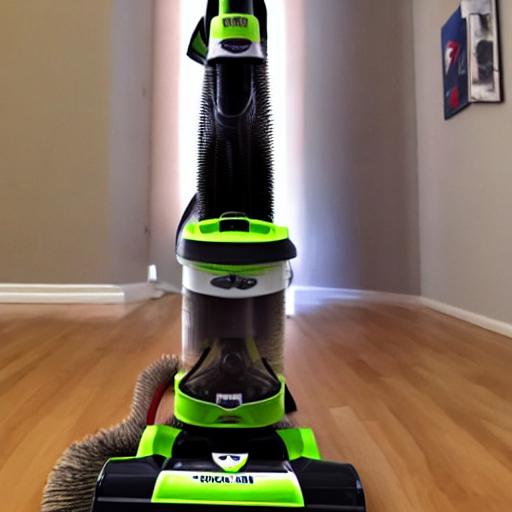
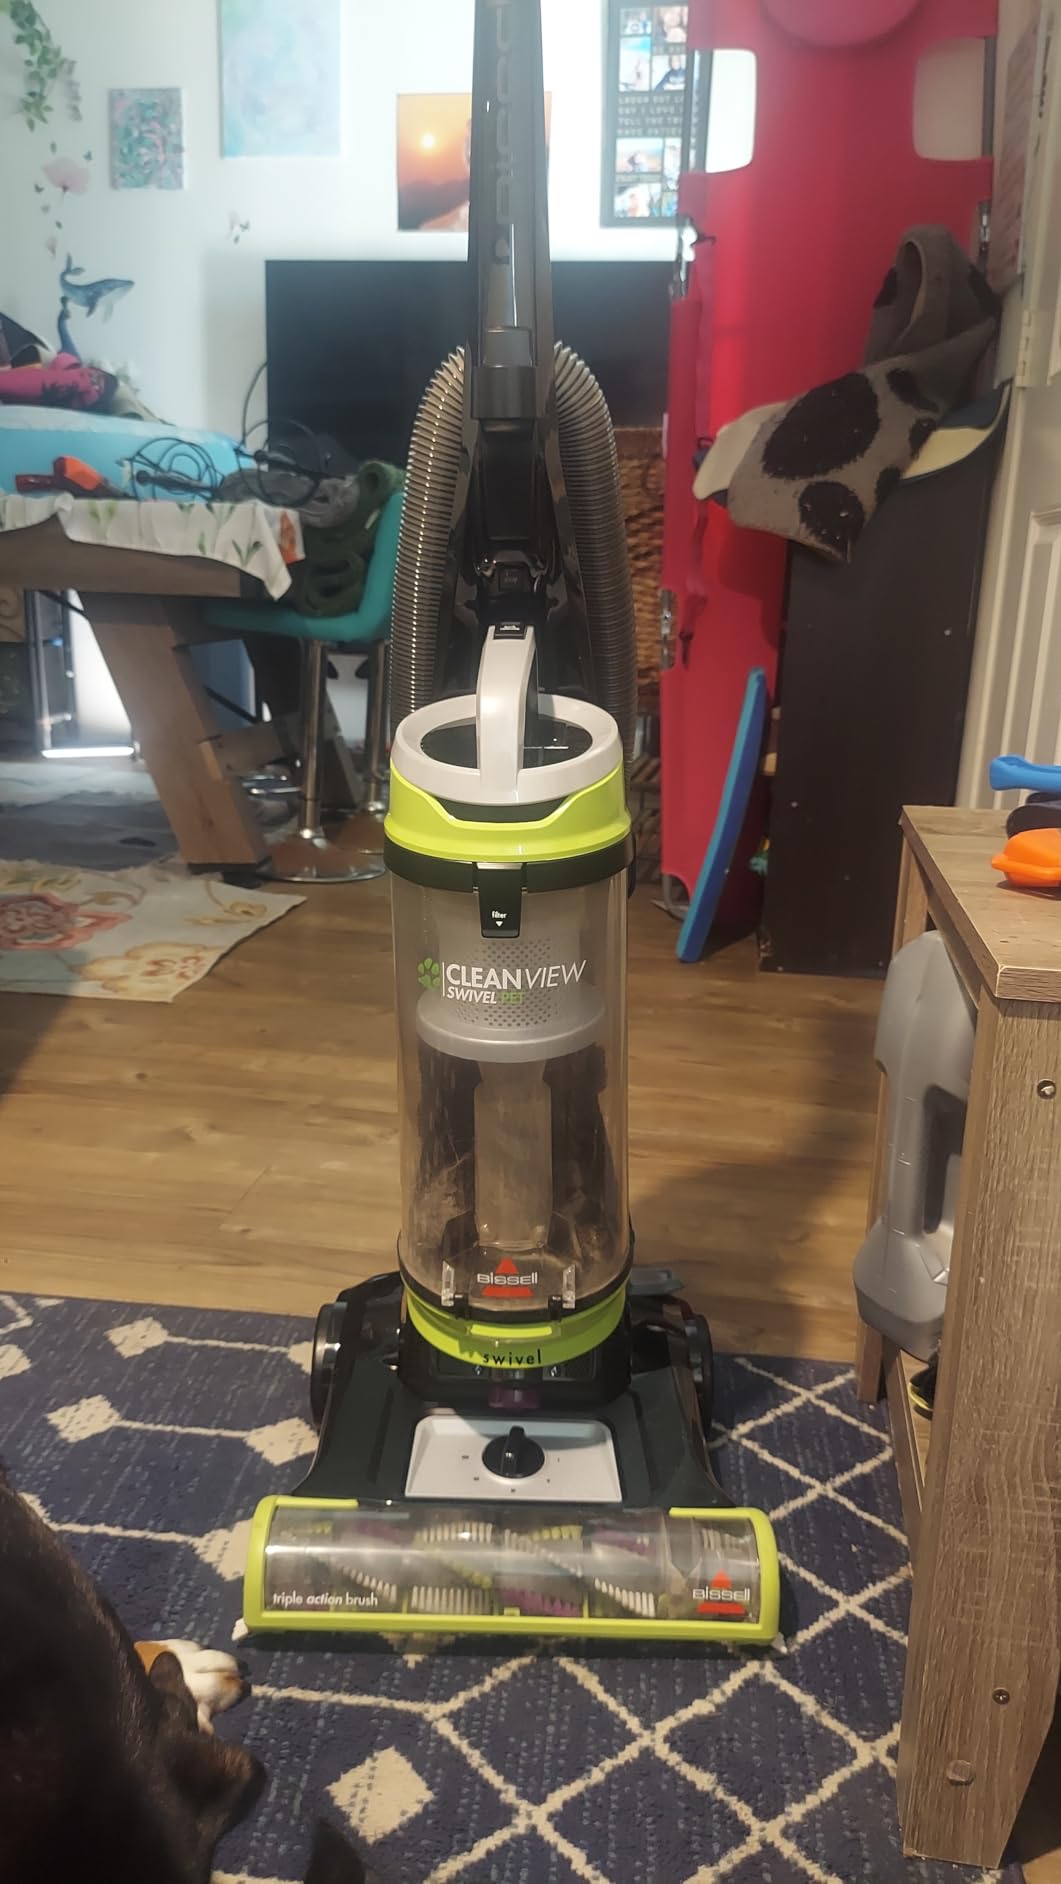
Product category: items_vacuum
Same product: no